Wisconsin Highway 150

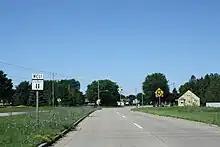
Near WIS 150's pre-1999 eastern terminus in 2011, now CTH-II

After US 41 bypassed downtown Appleton, Neenah, and Menasha in 1938, a part of WIS 150 on Lake Street was rerouted westward onto US 41 (Green Bay Road). In 1959, US 41 between Neenah and US 10 (now WIS 96) was moved onto a new limited-access highway. In 1975, US 41 from WIS 110 in Oshkosh to US 10 in Appleton was upgraded to interstate standard. However, in that same year, WIS 150 no longer served downtown Neenah. Instead, WIS 150 ended at the US 41/Winchester Road interchange. In 1994, WIS 150 was extended slightly west due to WIS 110's Winchester bypass. In 2000, WIS 150 was removed east of US 45 (now WIS 76) in favor of CTH-II and the proposed US 10 expressway. In 2003, WIS 150 was decommissioned after the US 10 expressway was completed and became part of CTH-II's western extension.